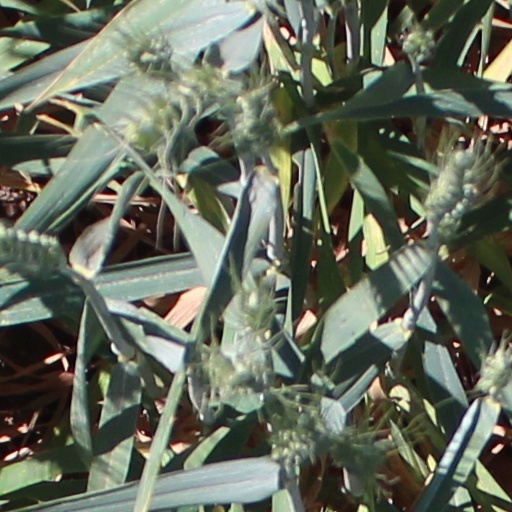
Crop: wheat